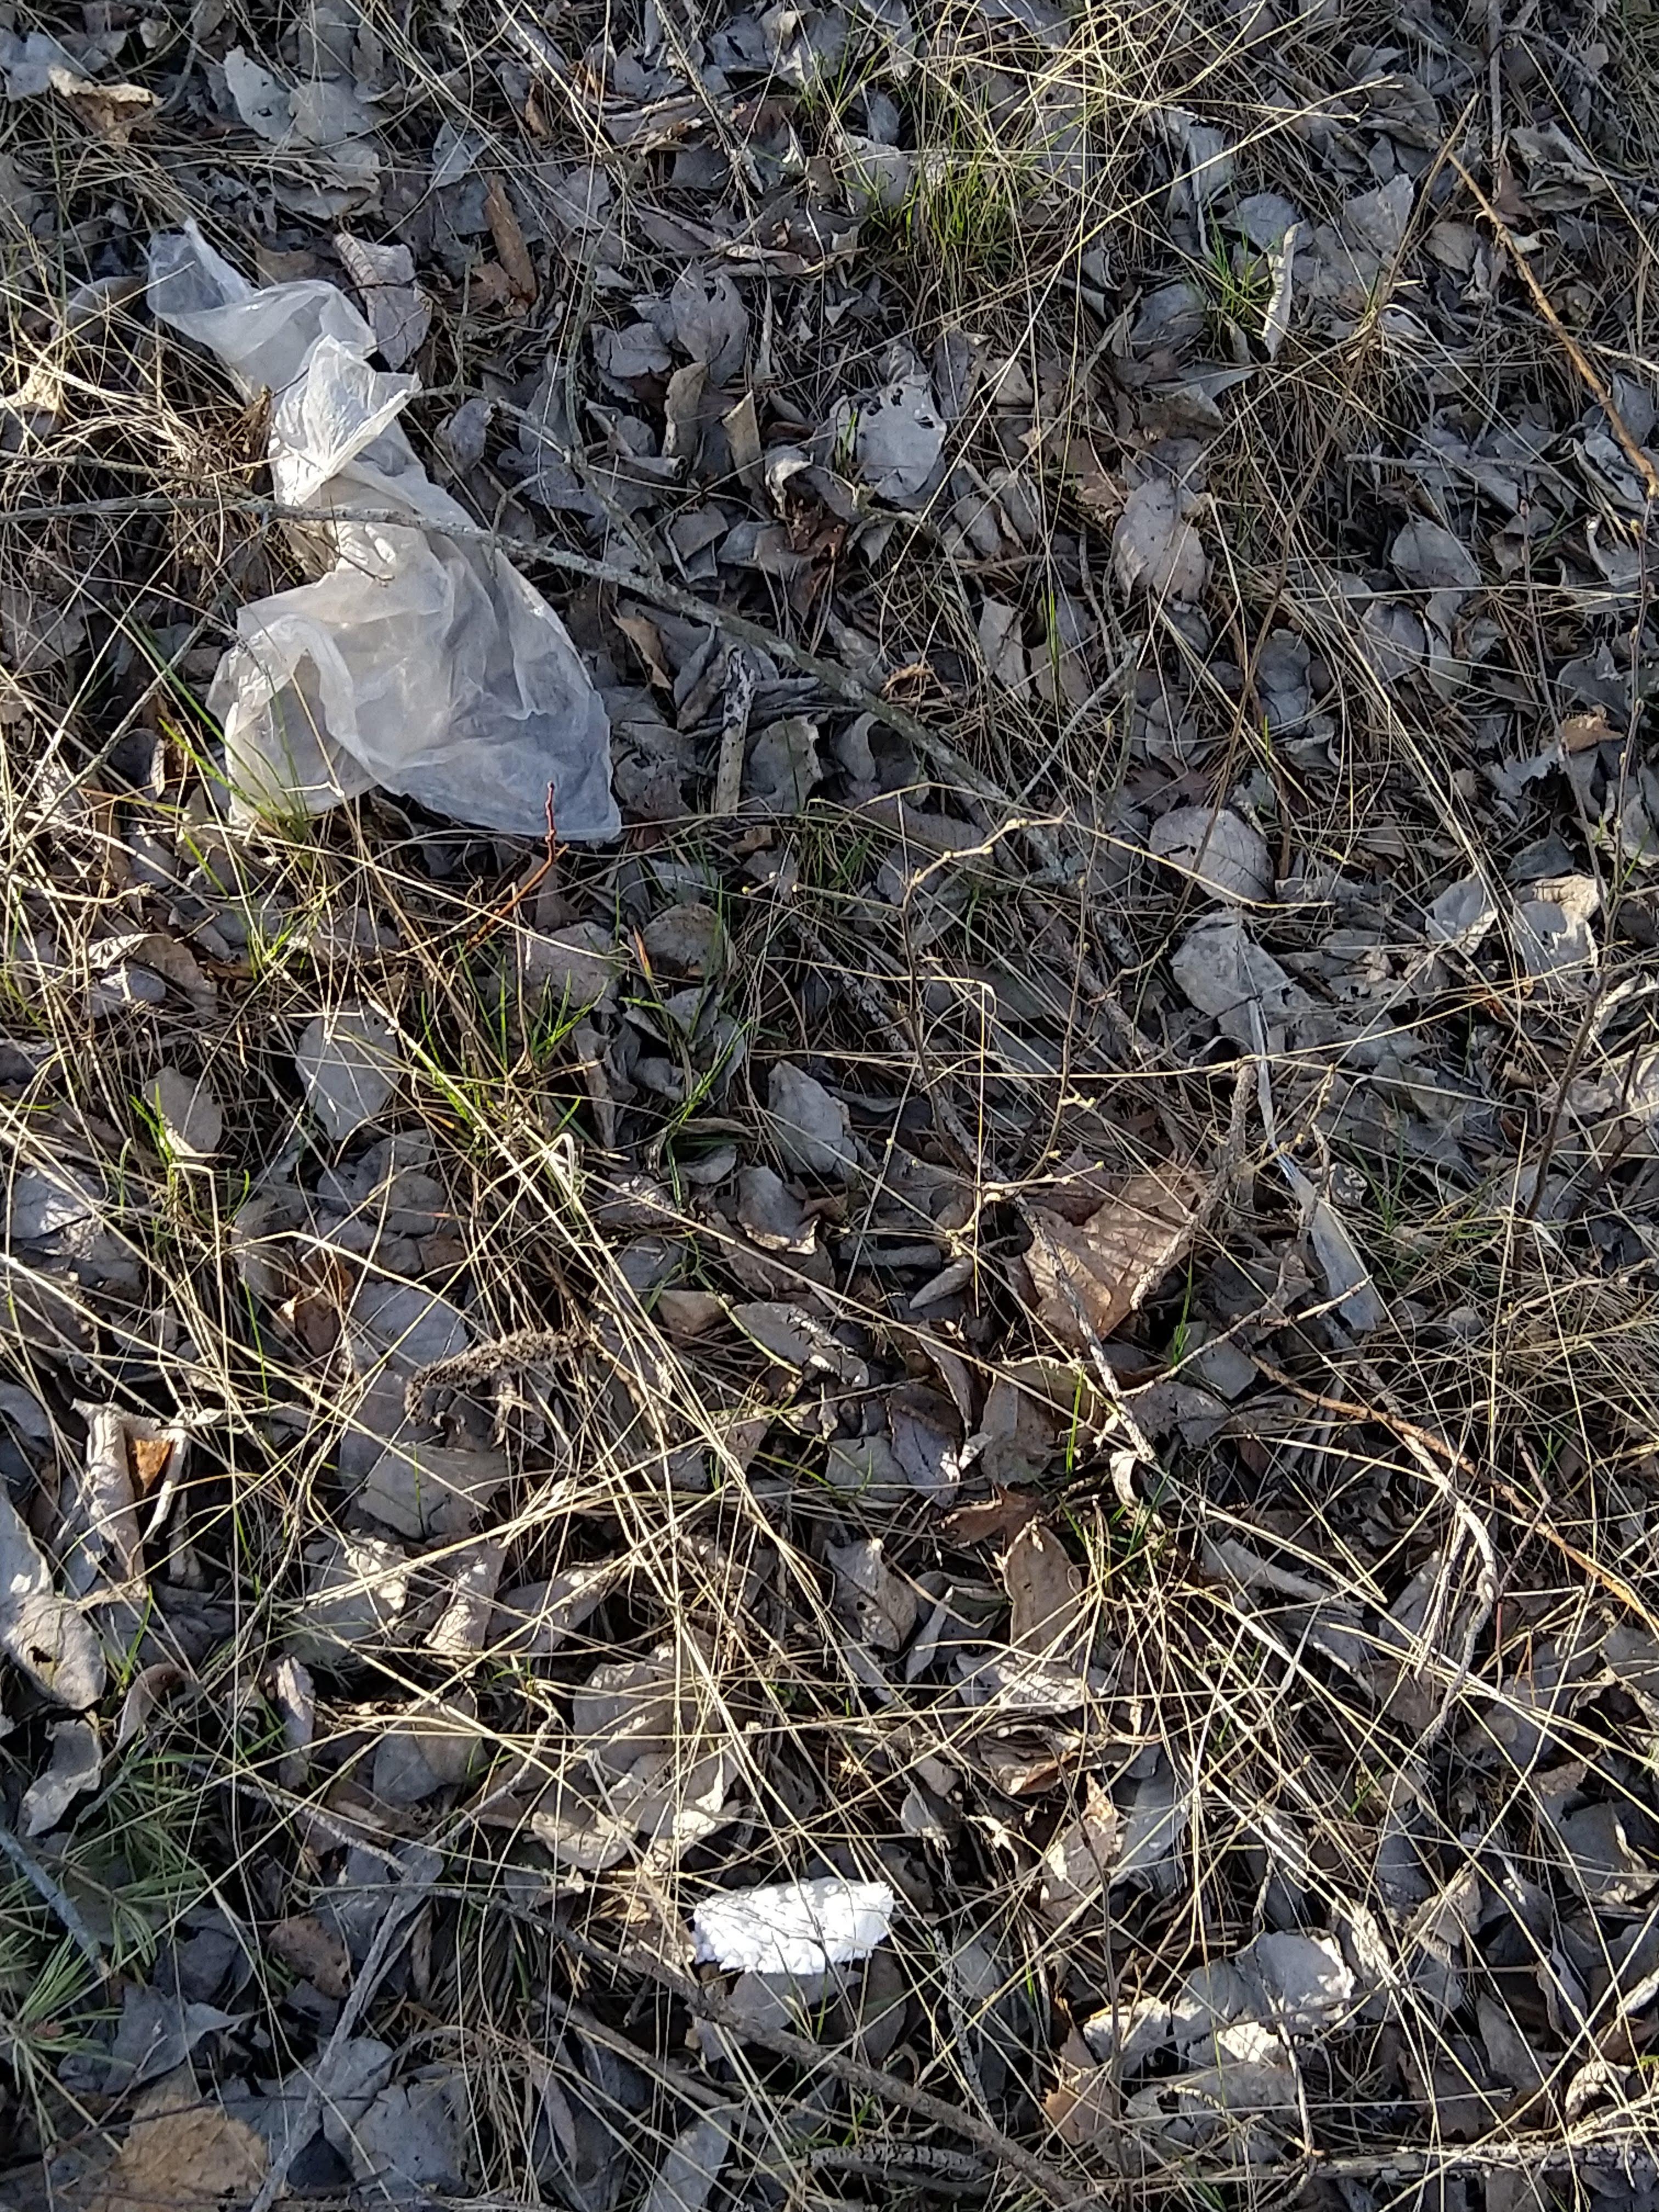
Object: Plastic film (Plastic bag & wrapper)